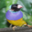
Label: bird